Elvis Presley

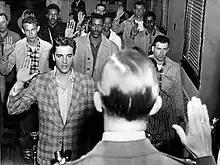
Presley being sworn into the Army on March 24, 1958, at Fort Chaffee

The Berle shows drew such high ratings that Presley was booked for a July 1 appearance on NBC's "The Steve Allen Show" in New York. Allen, who was no fan of rock and roll, introduced a "new Elvis" in a white bowtie and black tails. Presley sang "Hound Dog" for less than a minute to a basset hound wearing a top hat and bowtie. As described by television historian Jake Austen, "Allen thought Presley was talentless and absurd ... [he] set things up so that Presley would show his contrition". Allen later wrote that he found Presley's "strange, gangly, country-boy charisma, his hard-to-define cuteness, and his charming eccentricity intriguing" and worked him into the "comedy fabric" of his program. Just before the final rehearsal for the show, Presley told a reporter, "I don't want to do anything to make people dislike me. I think TV is important so I'm going to go along, but I won't be able to give the kind of show I do in a personal appearance." Presley would refer back to the Allen show as the most ridiculous performance of his career. Later that night, he appeared on "Hy Gardner Calling", a popular local television show. Pressed on whether he had learned anything from the criticism of him, Presley responded, "No, I haven't ... I don't see how any type of music would have any bad influence on people when it's only music. ... how would rock 'n' roll music make anyone rebel against their parents?"